Ibi River

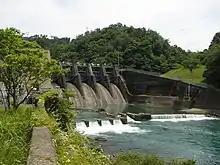
Nishidaira Dam on the Ibi River in Ibigawa

The is a tributary of the Kiso River located in Gifu and Mie Prefectures in Japan. Along with the Nagara and Kiso rivers, the Ibi is the third of the Kiso Three Rivers of the Nōbi Plain. It is one of Japan's first-class rivers. The former Tōkaidō post station of Kuwana-juku was located on the western banks of this river during the Edo period.